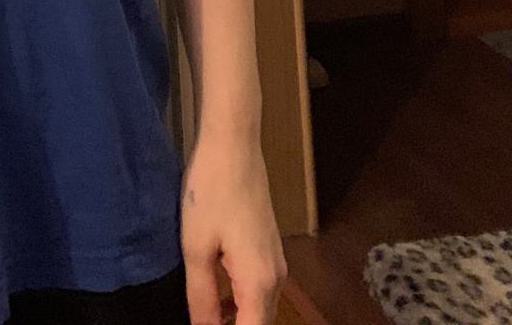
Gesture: no_gesture